Administrative divisions of Chernivtsi Oblast

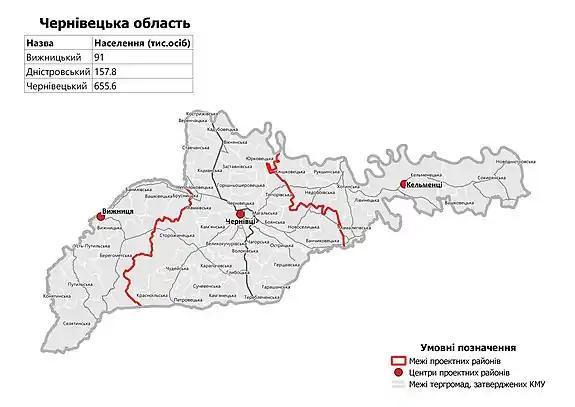
Administrative divisions of Chernivtsi Oblast as of August 2020

Before July 2020, Chernivtsi Oblast was subdivided into 13 regions: 11 districts ("raions") and 2 city municipalities ("mis'krada" or "misto"), officially known as "territories governed by city councils".